Gamraj

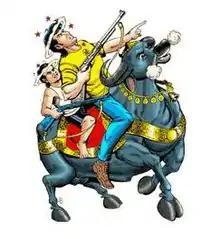
Gamraj Raj Comics

Gamraj is an Indian comic book character, one of a number of titles published by Raj Comics.